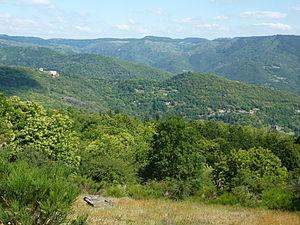
Cévennes: panorama entre Saint-Jean-du-Gard et Florac: la ""vallée française"""
Sainte-Croix-Vallée-Française est une commune française, située dans le département de la Lozère, au cœur des Cévennes, en région Occitanie.
Les Cévennes forment une chaîne montagneuse faisant partie du Massif central, située entre les départements de la Lozère et du Gard, prolongeant au sud les monts du Vivarais situés en Ardèche et en Haute-Loire, et au nord les monts de Lacaune et de l'Espinouse situés en partie dans le département de l'Hérault.